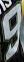
Number: 9